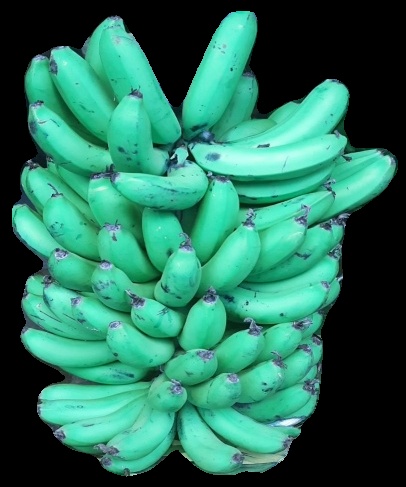
Variety: pachbale
Grade: grade1